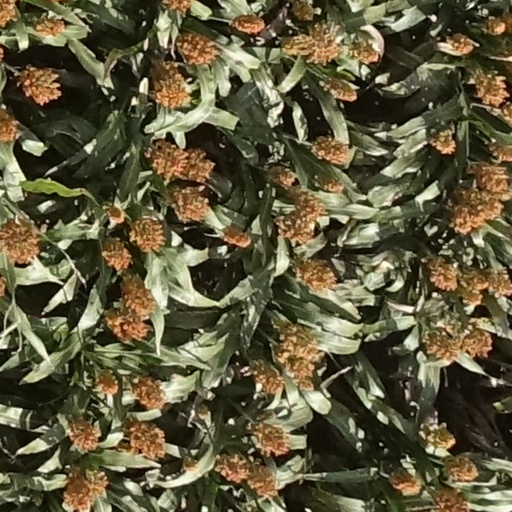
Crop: sorghum